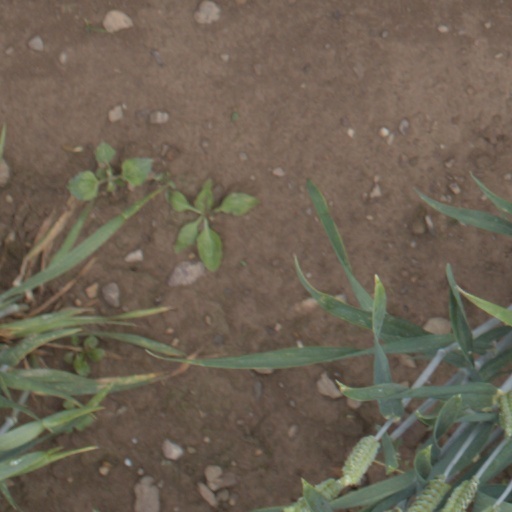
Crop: wheat